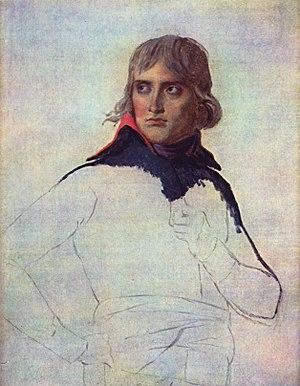
L'histoire de Malte, de l'archipel maltais pour être plus précis, est très riche, en lien avec sa position stratégique en mer Méditerranée. Ces îles connaîtront l'occupation de toutes les puissances qui se succéderont pour le contrôle de la Méditerranée : les Phéniciens, les Grecs, les Romains, les Barbares, les Byzantins, les Arabes Aghlabides d'Ifriqiya, les Normands, les Hohenstaufen, les Angevins, les Aragonais avant d'être marquées en particulier par l'influence de l'ordre de Saint-Jean de Jérusalem et les Britanniques avec les Français dans l'entre-deux-guerre.
Le 10 000 francs Bonaparte est un billet de banque français créé le 1ᵉʳ décembre 1955 et mis en circulation le 11 décembre 1956 par la Banque de France pour faire suite au 10 000 francs Génie français. Il fut remplacé par le 100 nouveaux francs Bonaparte.
L'iconographie de Napoléon Iᵉʳ se réfère à l'ensemble des représentations peintes, gravées, et sculptées du général et Premier Consul Napoléon Bonaparte, devenu empereur sous le nom de Napoléon Iᵉʳ. Réalisées de son vivant à des fins de propagande, elles furent après sa mort destinées à évoquer la légende napoléonienne.